Aquemini

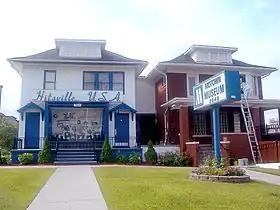
Producer Neal H. Pogue compared the recording of "Aquemini", with its wide variety of live musicians, to that of 1960s Motown Records (former headquarters pictured).

Due to OutKast's newfound commercial success and higher budget for the album, the group enjoyed a more relaxed schedule and "could really just live" at the studio. The duo and studio musicians lived and worked in the studio for weeks straight, with Big Boi noting, "It usually takes us two to three years to make a record because we take our time; we ain't giving you that fast food, trying to meet a deadline. It ain't done until it's done sonically." For "Aquemini", the duo used live instrumentation and improvisation, bringing a baby grand piano into the studio and hiring musicians who played "everything from stoner funk to prog rock". The producer Neal H. Pogue recalled, "That was the beauty of making all those records – having musicians come in and out. It was almost like a Motown, that's what we had. Or like a Stax Records thing. That's what I loved about it. It brought back that whole feeling of making records. It was organic." Much of the music on "Aquemini" was formulated during jam sessions, in which one musician would begin with creating a chord pattern and the rest would incorporate their instruments following that sequence. While recording "Aquemini", André 3000 drew influence from reggae music and listened to Bob Marley constantly during the sessions. After the musical aspects of a song were developed, André 3000 and Big Boi would then create lyrics that they felt would fit with the tone of the song.